The Fourth War

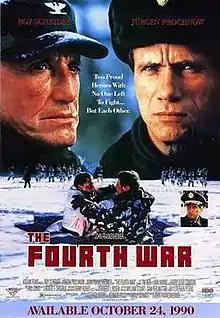

The Fourth War is a 1990 American cold war drama film directed by John Frankenheimer. It is set in West Germany of the late 1980s, and was filmed in Alberta, Canada. It stars Roy Scheider and Jürgen Prochnow as two military men whose personal dispute threatens to escalate into a larger conflict.